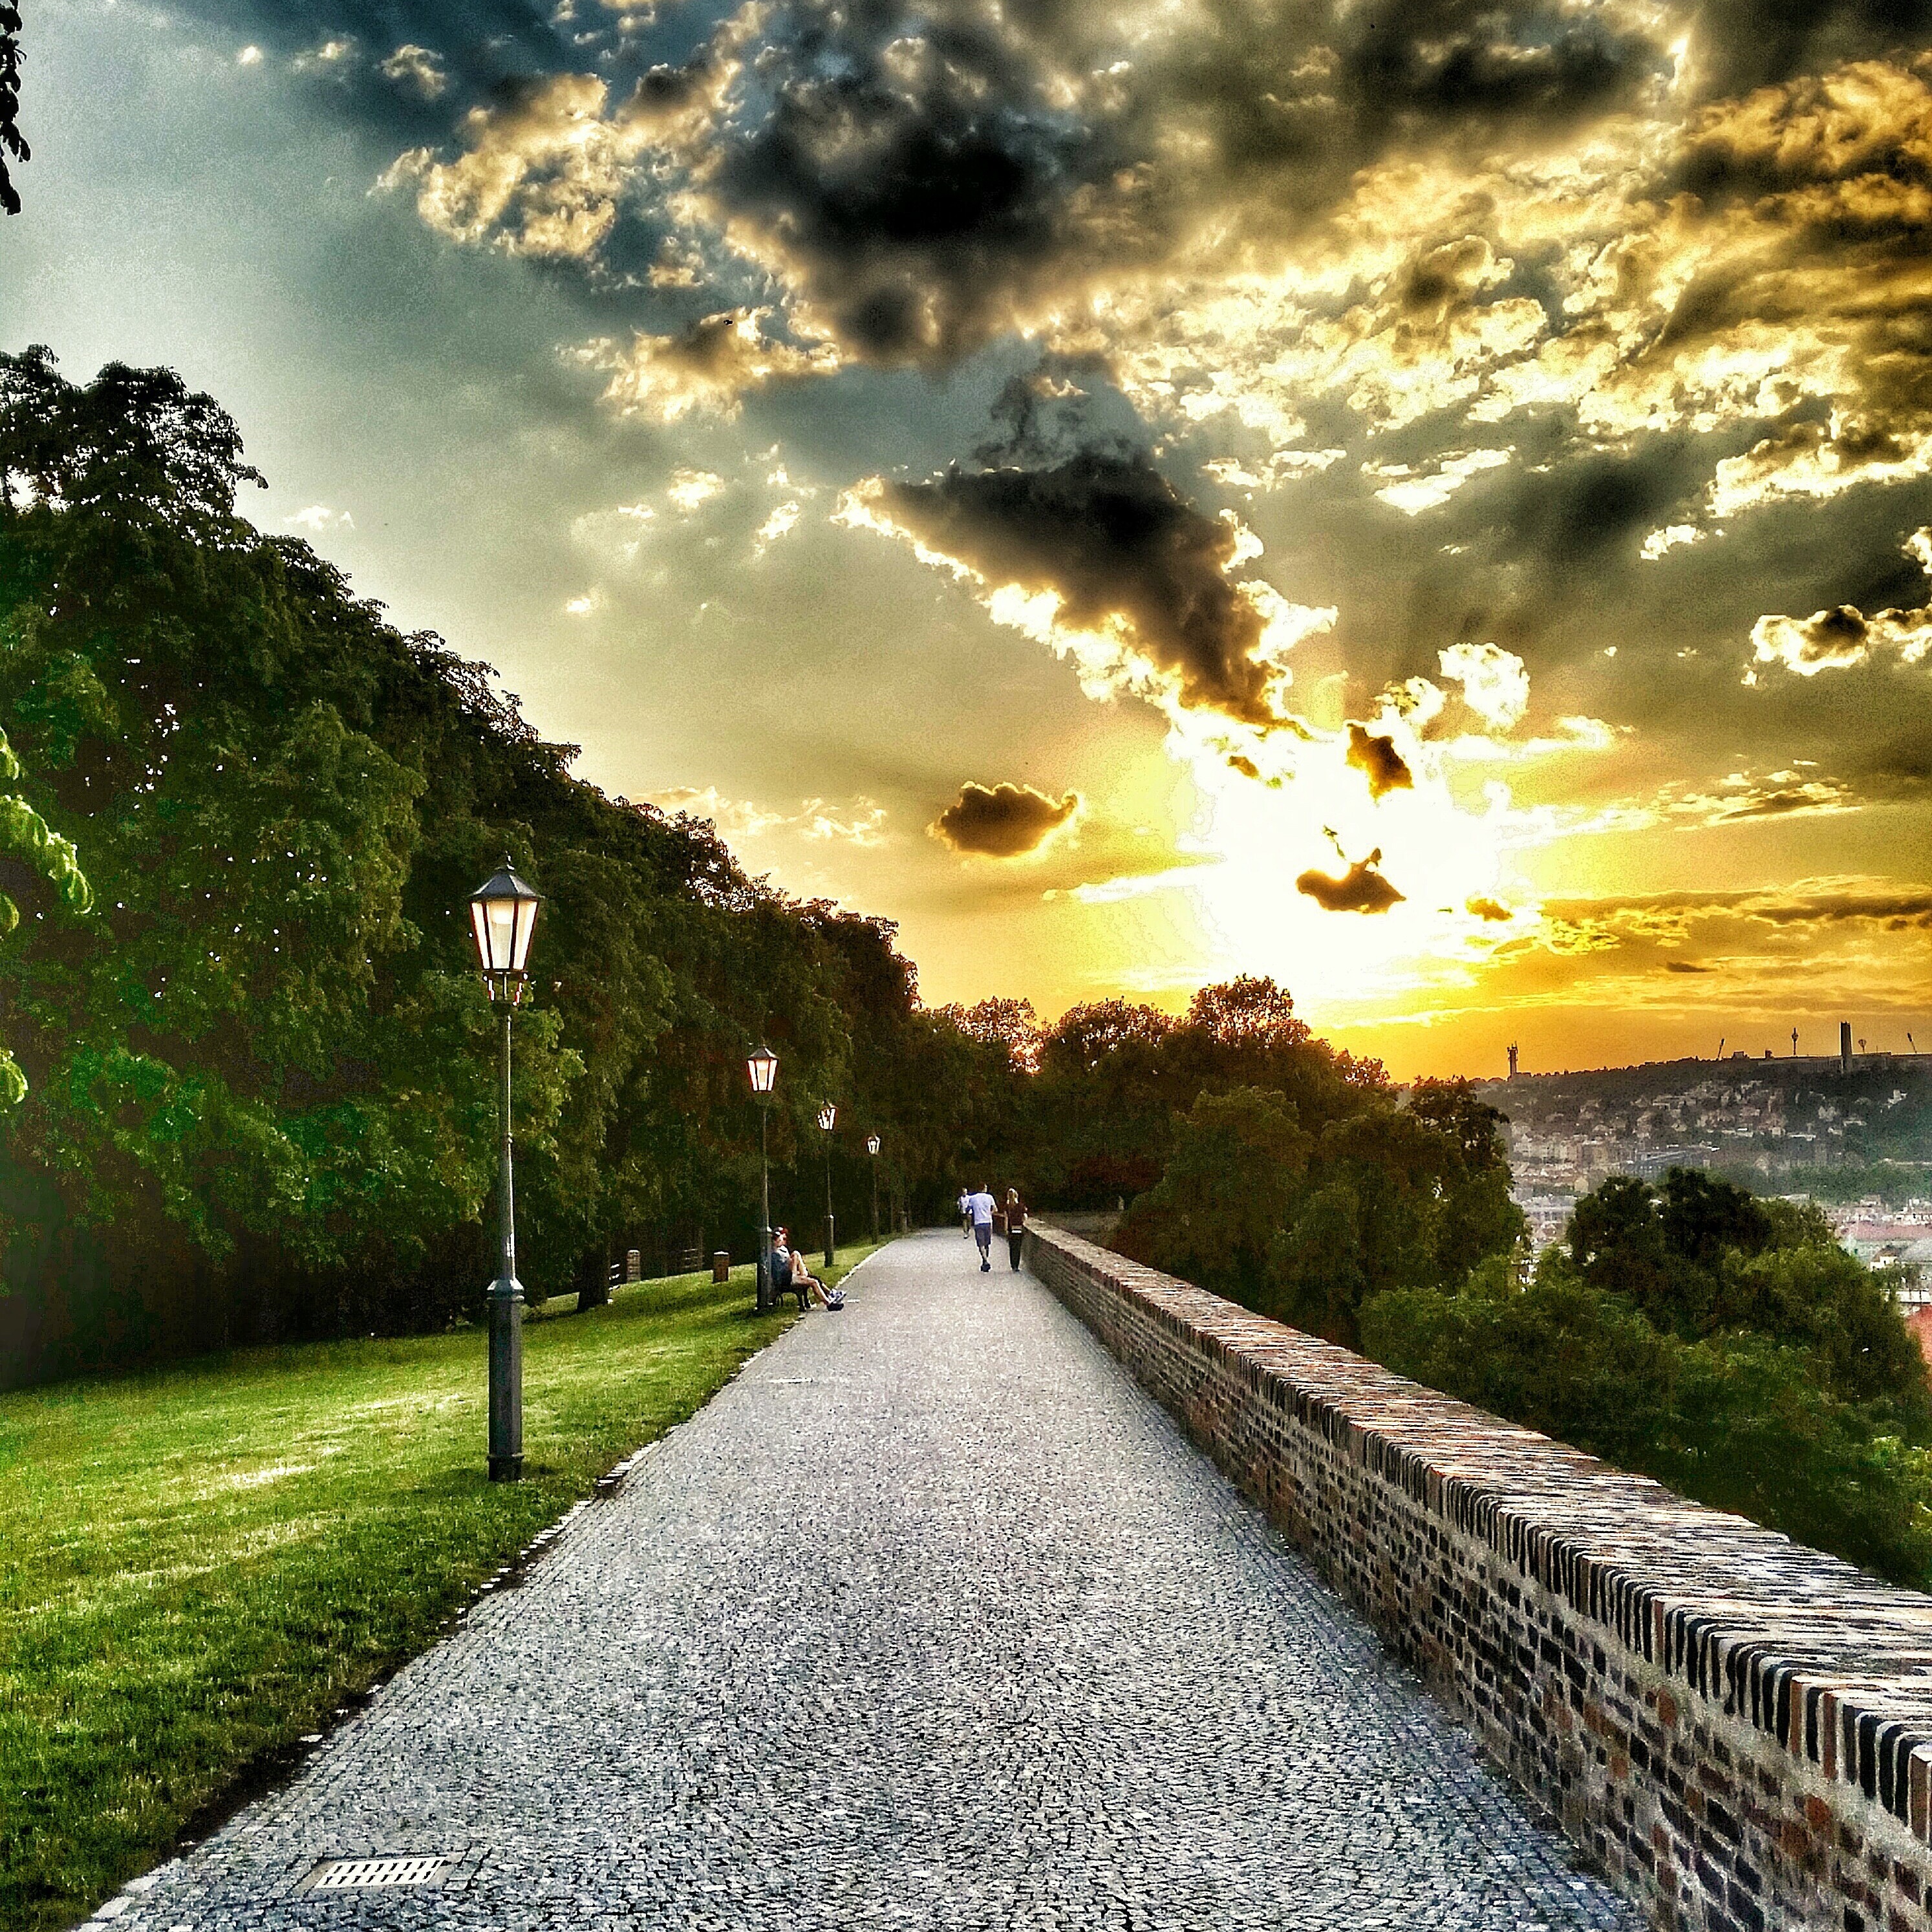
landscape, sea, tree, nature, path, grass, horizon, light, cloud, sky, sun, sunset, sunlight, morning, flower, summer, dusk, evening, orange, reflection, autumn, prague, waterway, west, clouds, rays, vysehrad, rural area